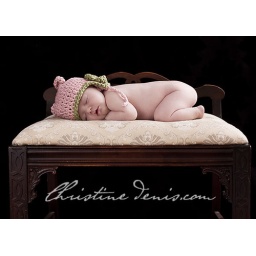
Little princess in her pink hat